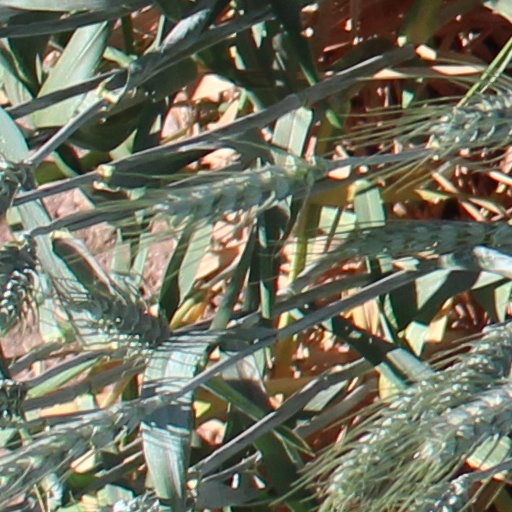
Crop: wheat